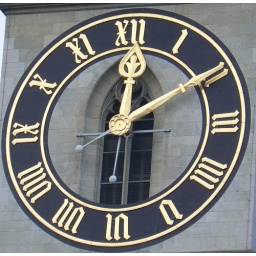
Europe's largest clock face in Switzerland